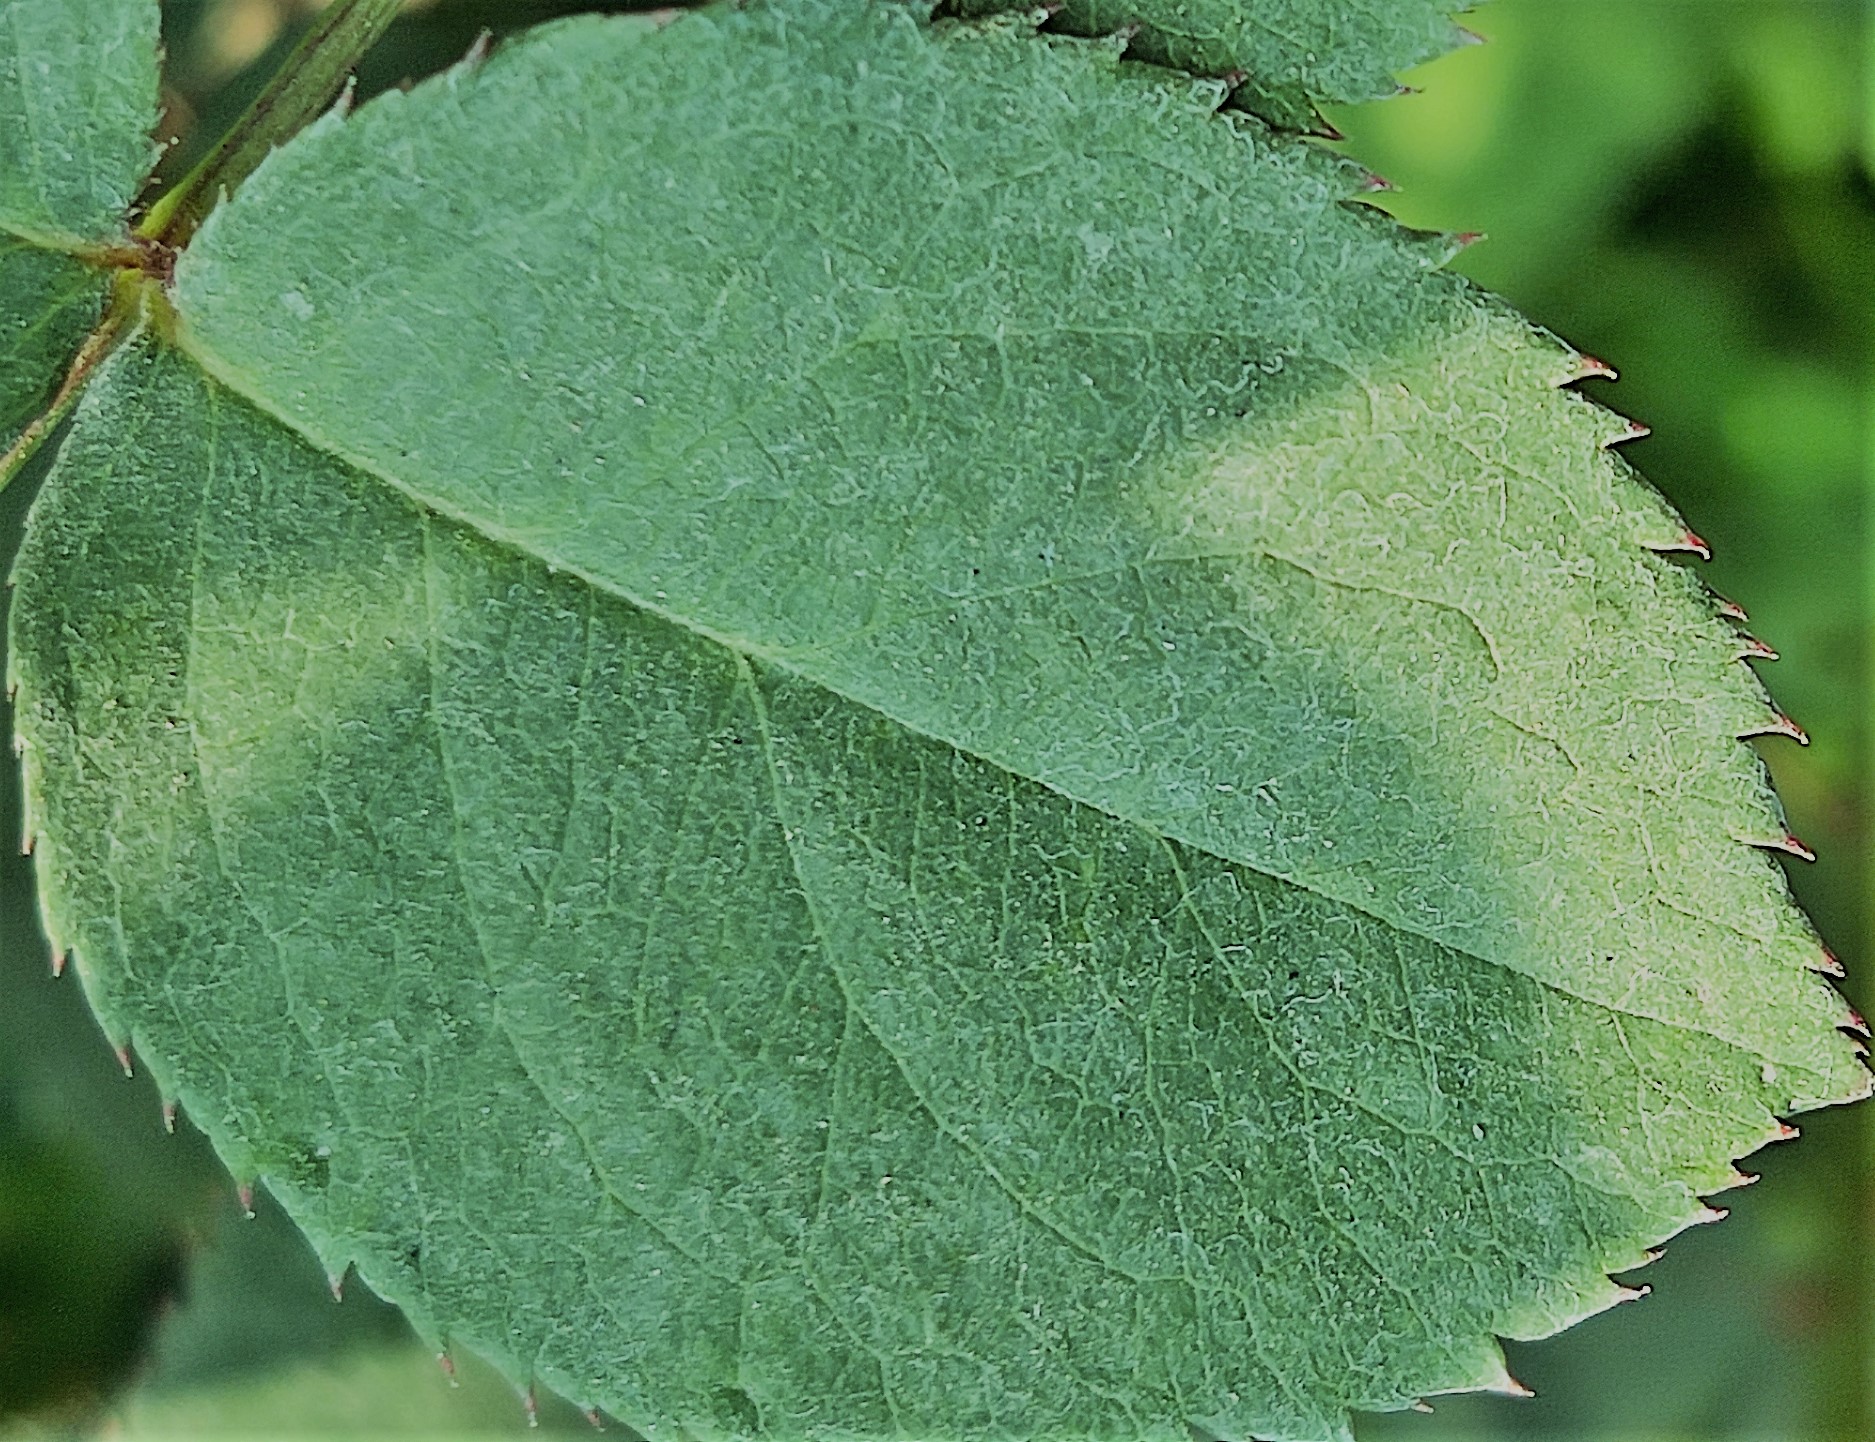
Label: Fresh Leaf